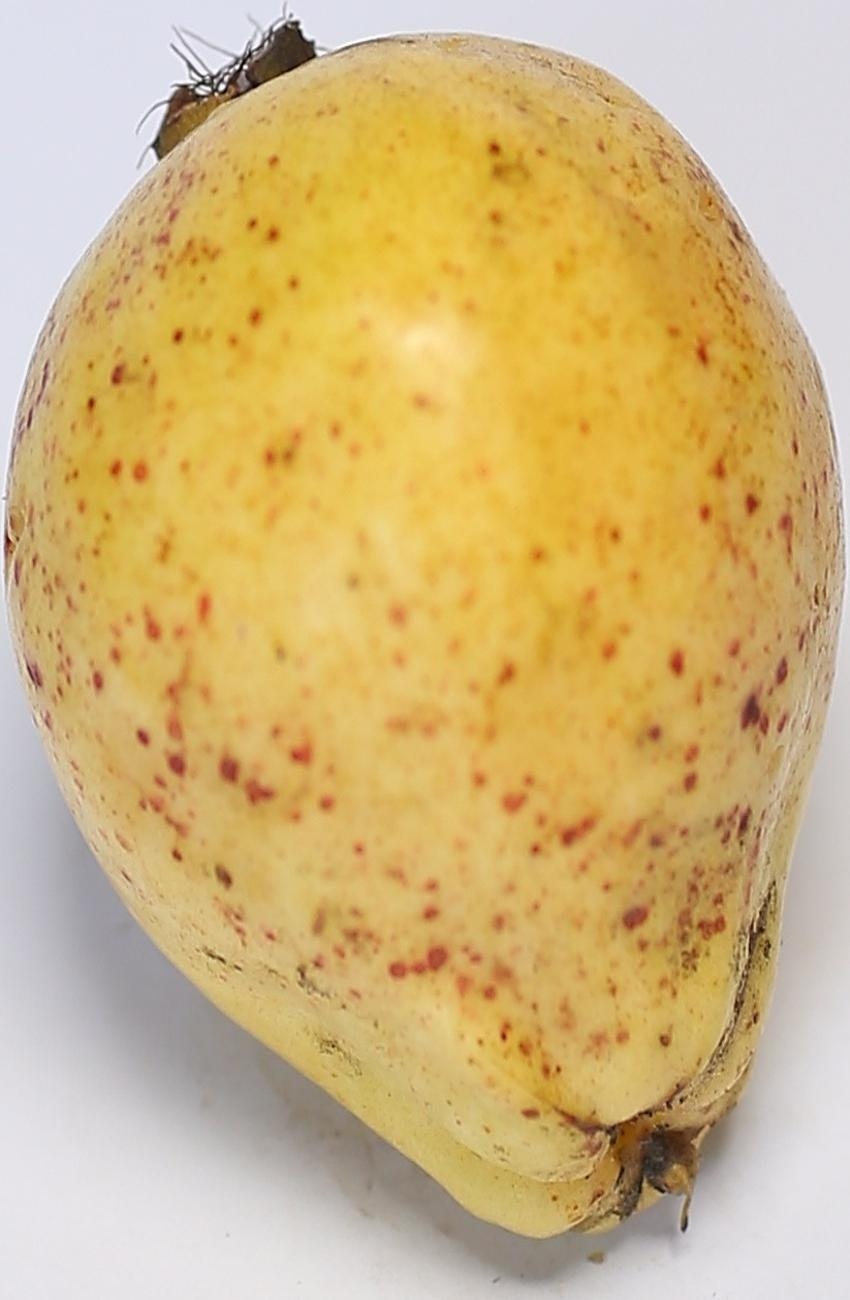
Maturity: ripe
Variety: riyali